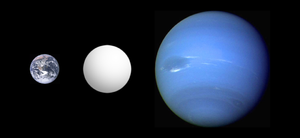
CoRoT-7 b est une exoplanète en orbite autour de CoRoT-7, une naine orange plus jeune et plus petite que le Soleil située à environ 490 années-lumière du Système solaire dans la constellation de la Licorne. Un système planétaire de deux ou trois planètes a été détecté autour cette étoile :